Sky position (RA, Dec in degrees): 208.299, -3.207
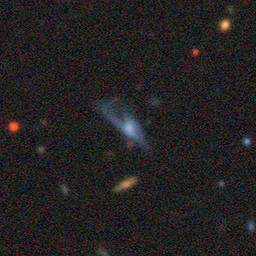
Galaxy morphology: Disturbed Galaxies